Charles B. Stuart

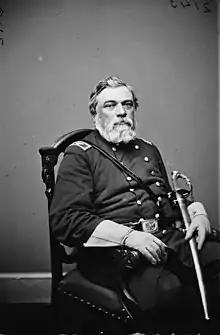

Charles Beebe Stuart (June 4, 1814 – January 4, 1881) was an American engineer, United States Navy and Union Army officer and politician.